David Shutt, Baron Shutt of Greetland

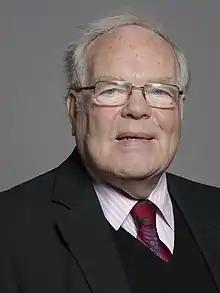
Official portrait, 2020

David Trevor Shutt, Baron Shutt of Greetland, (16 March 1942 – 30 October 2020) was a British Liberal Democrat politician who served as Captain of the Yeomen of the Guard and Deputy Chief Whip in the House of Lords between May 2010 and May 2012.